Astravas Manor

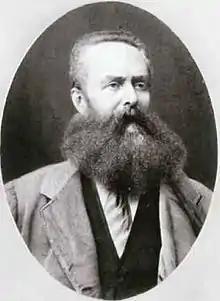
Michał Tyszkiewicz (1828-1897)

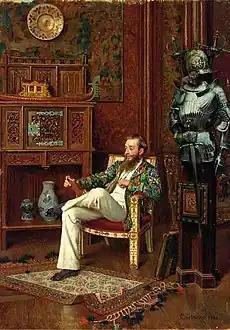
Michał Tyszkiewicz 1884 by Oreste Cortazzo (1836-1910)

Meanwhile, after falling in love with a cabaret dancer in Paris, Michał Tyszkiewicz (1828-1897) left his wife, Maria née Radziwiłł (1830-1902) and family and lived in Italy and France.